Dr Challoner's High School

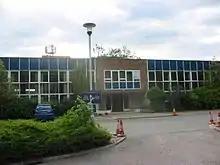
The fascia of Dr Challoner's High School in Little Chalfont.

The school was established in 1962 as an all-girls' school, when the previously mixed Dr Challoner's Grammar School became an all-boys' school, due to increasing roll numbers.